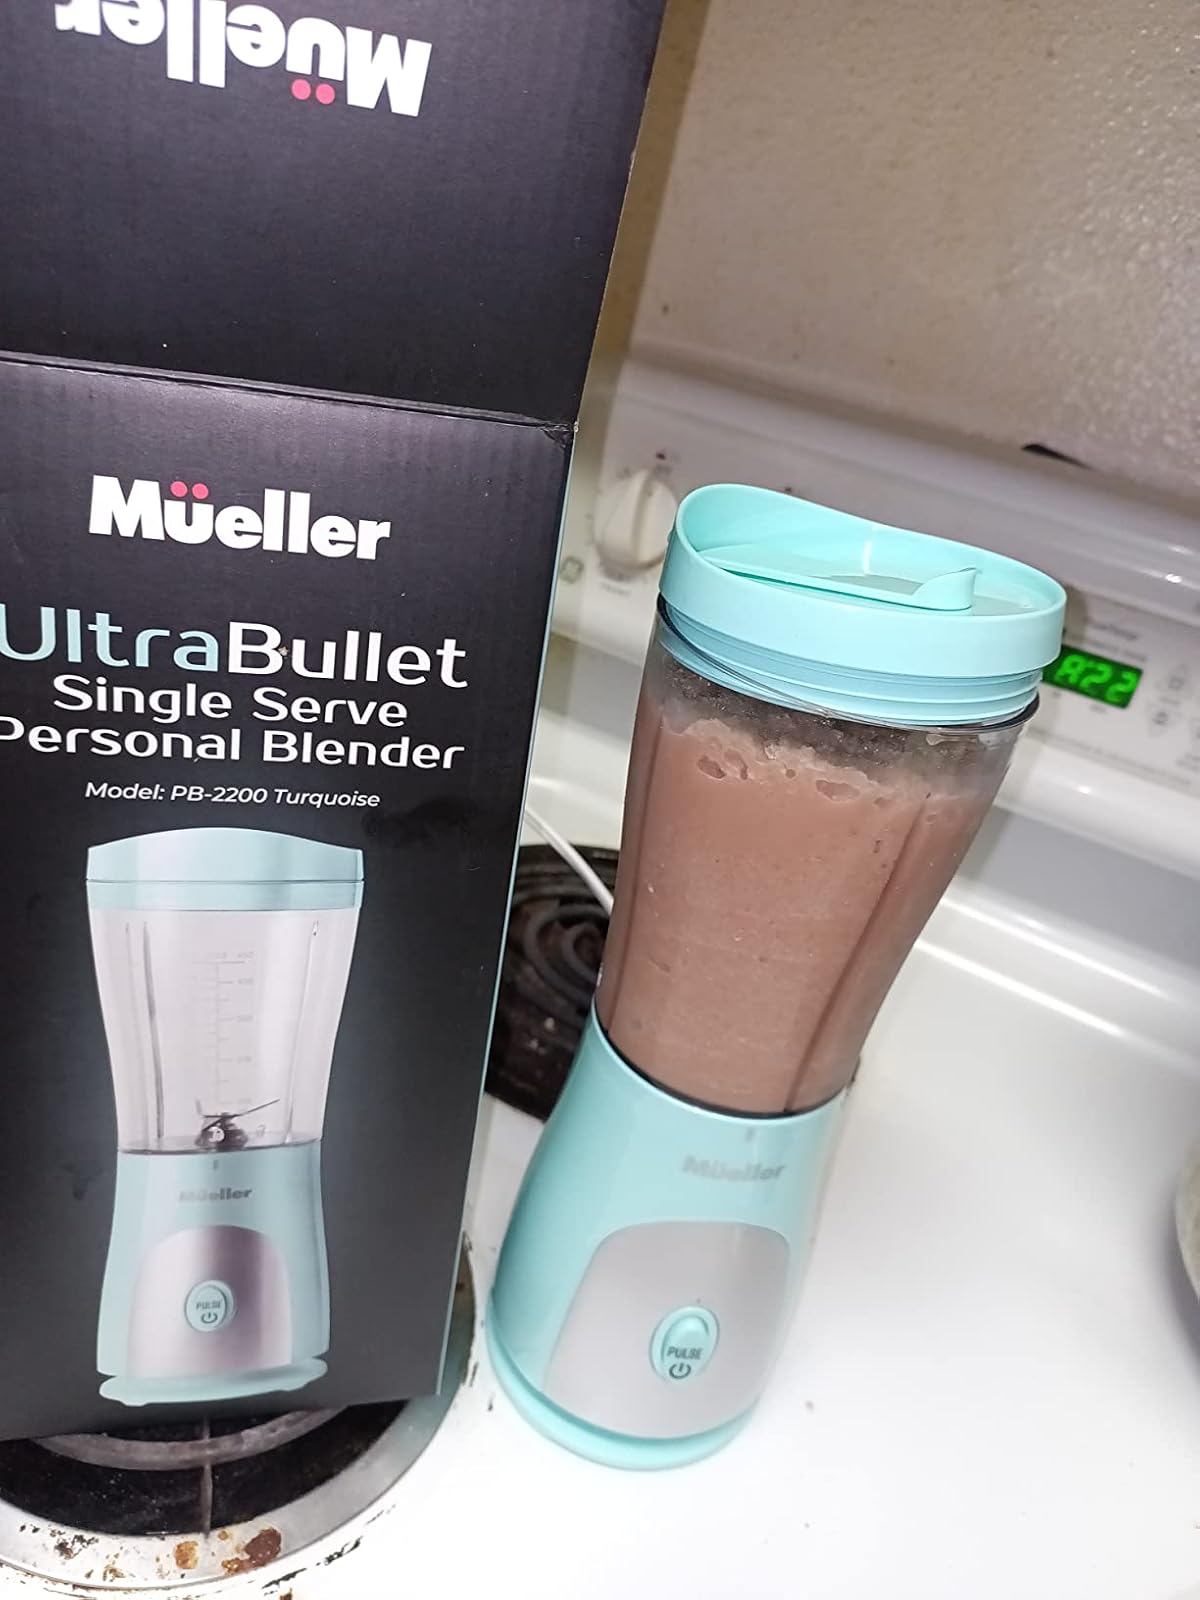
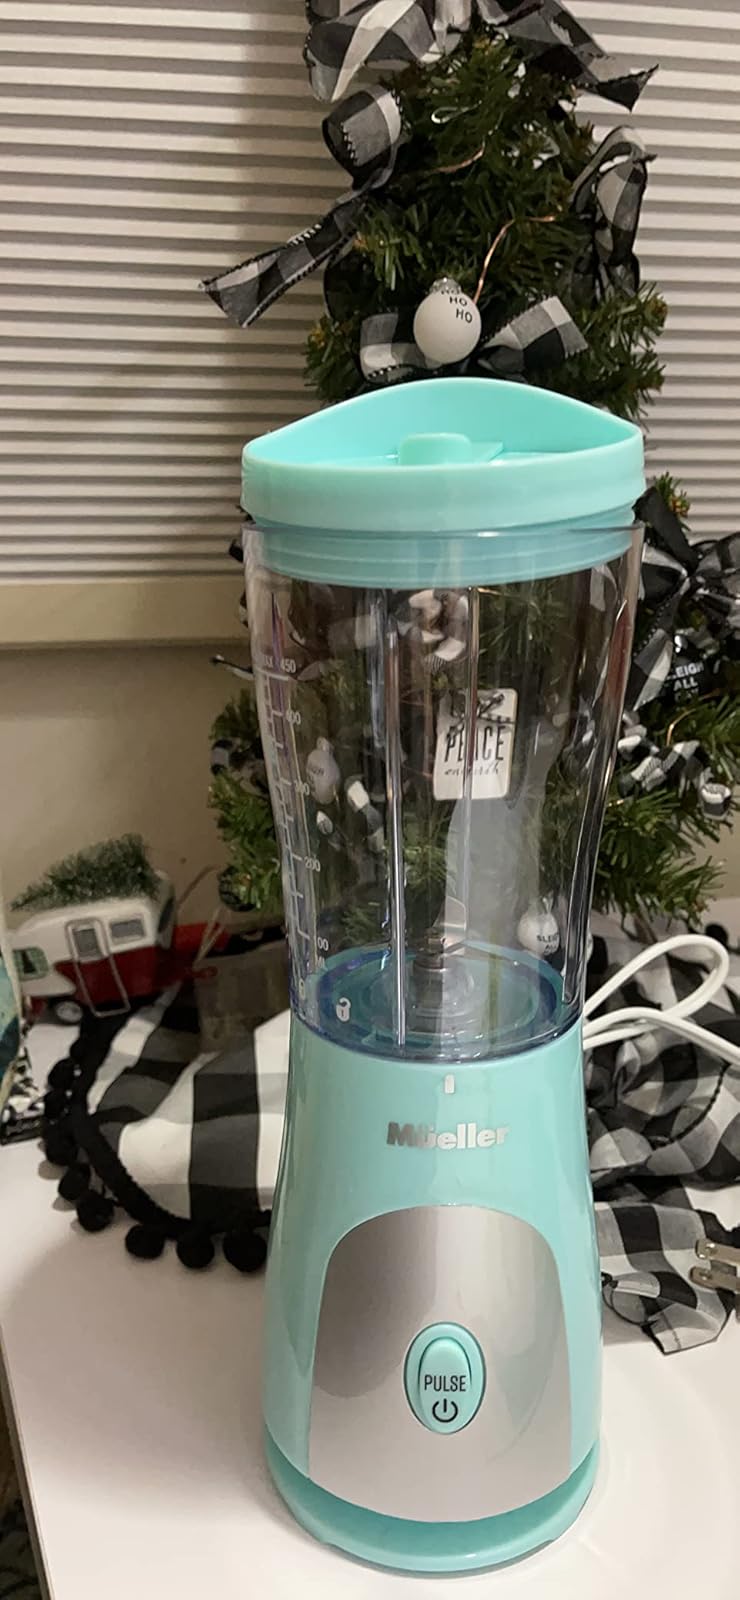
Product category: items_blender
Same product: yes